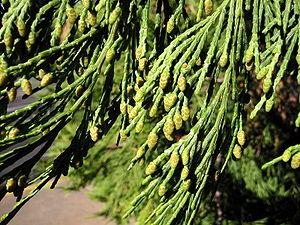
Calocedrus decurrens, aussi appelé Calocèdre, Cèdre à encens ou Cèdre blanc de Californie est une espèce végétale de la famille des Cupressaceae et du genre Calocedrus. Cet arbre est originaire d'Amérique du Nord.